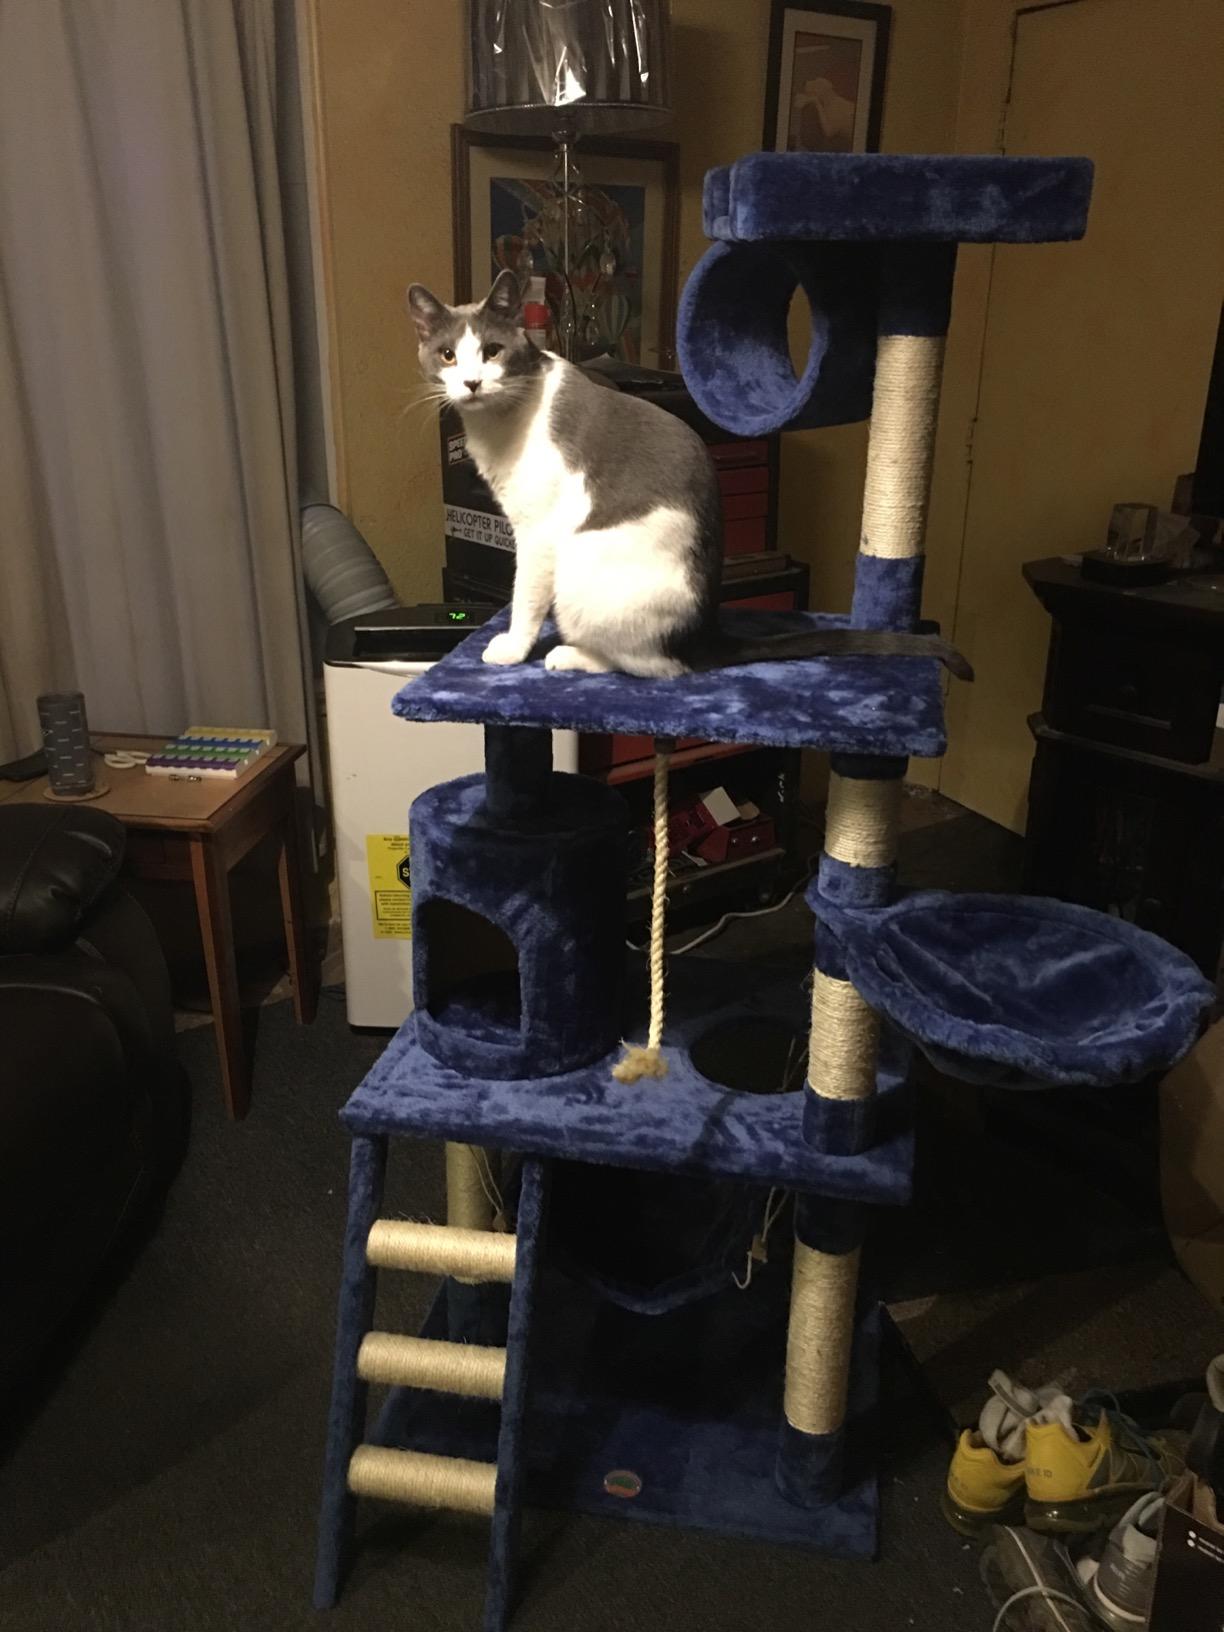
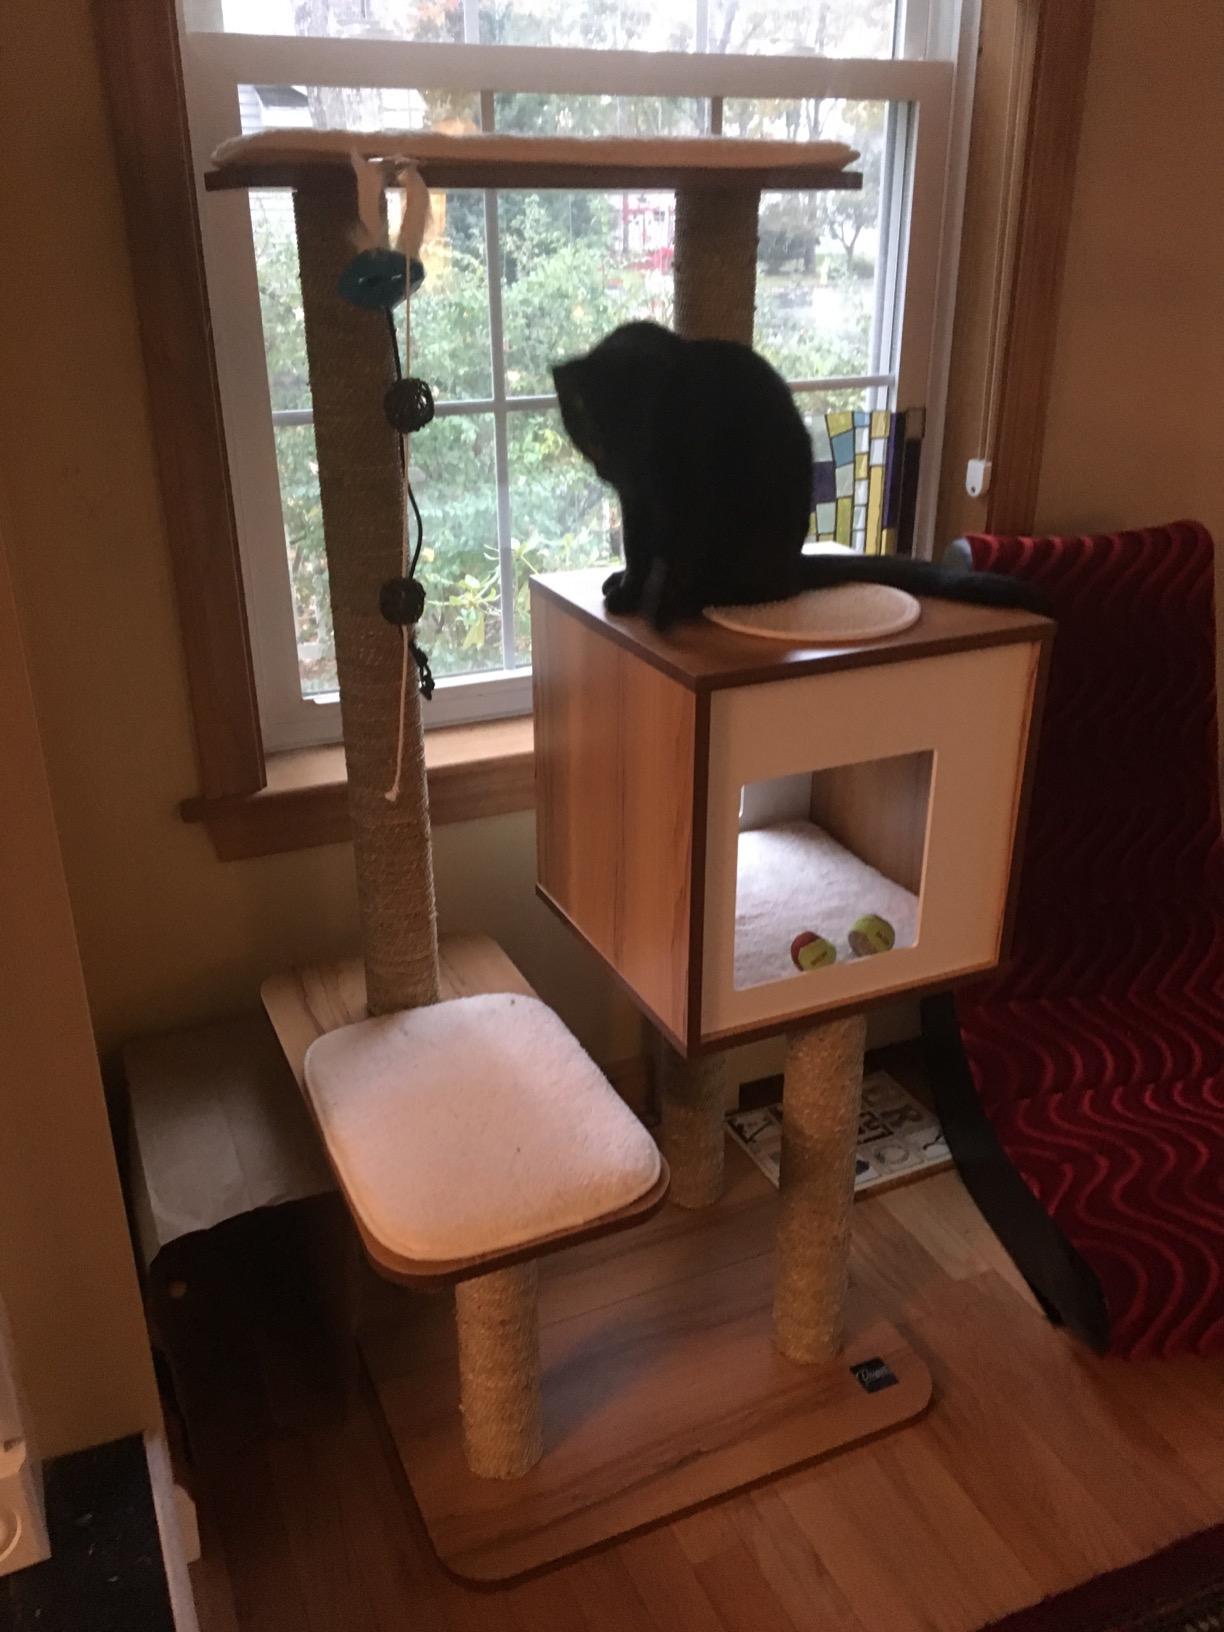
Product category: items_cat tree
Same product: no